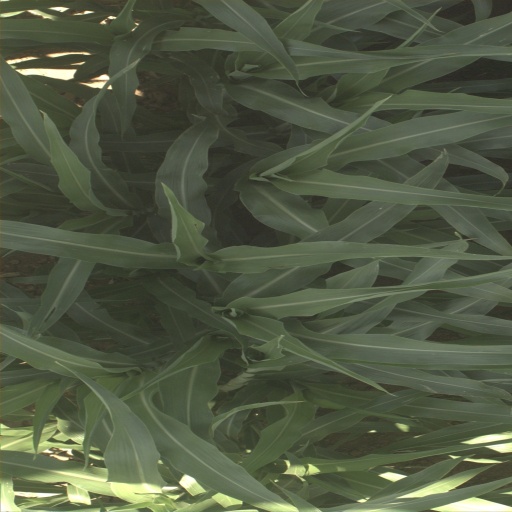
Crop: sorghum